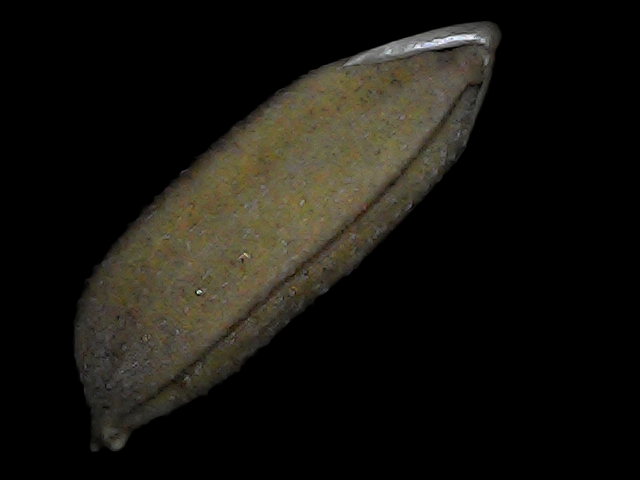
Rice variety: Bd72